Treasure City, Nevada

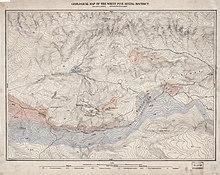
1869 geological map of mining areas in White Pine County, Nevada, showing Treasure City and nearby towns, including Hamilton and Shermantown. Map is oriented with North to the right.

Treasure City began as an encampment after the discovery of silver in the Treasure Hill area in 1867. It was incorporated on March 5, 1869, in what was then Lander County.